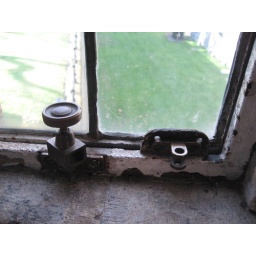
Interesting window latches in one of the towers of london